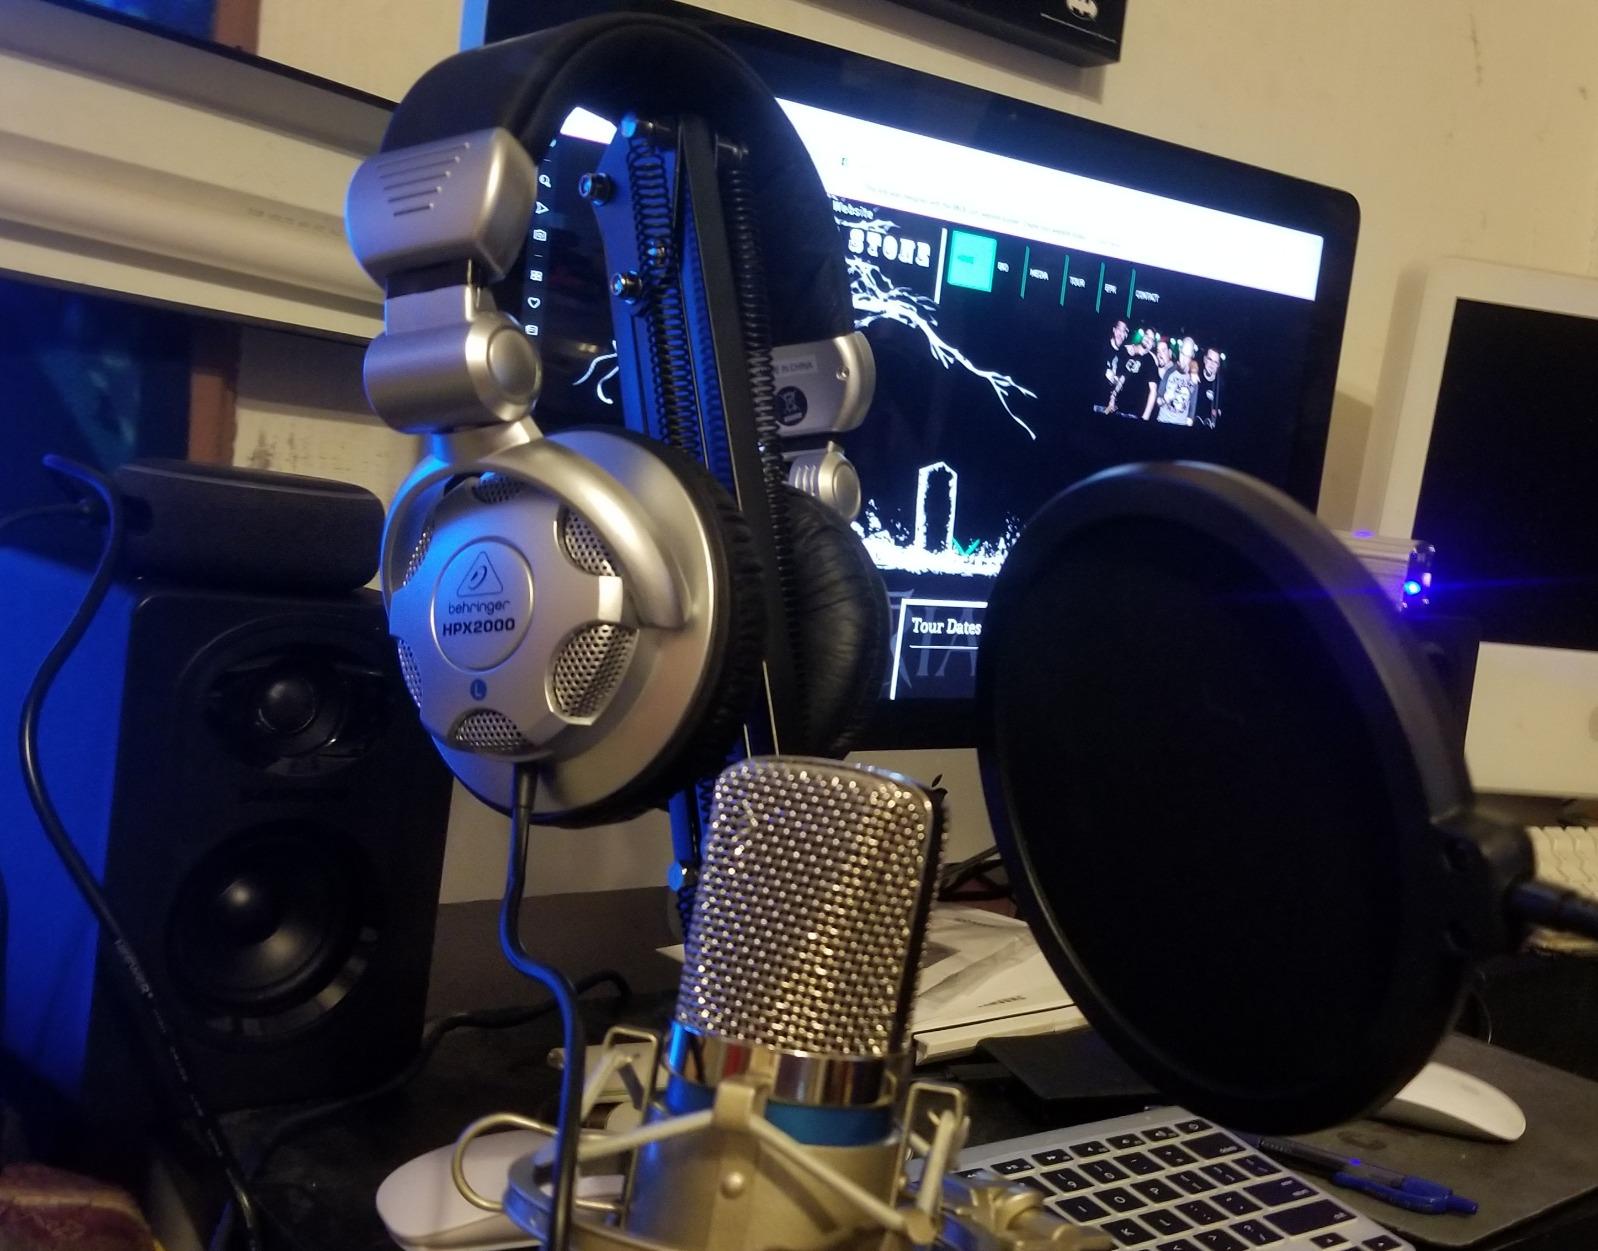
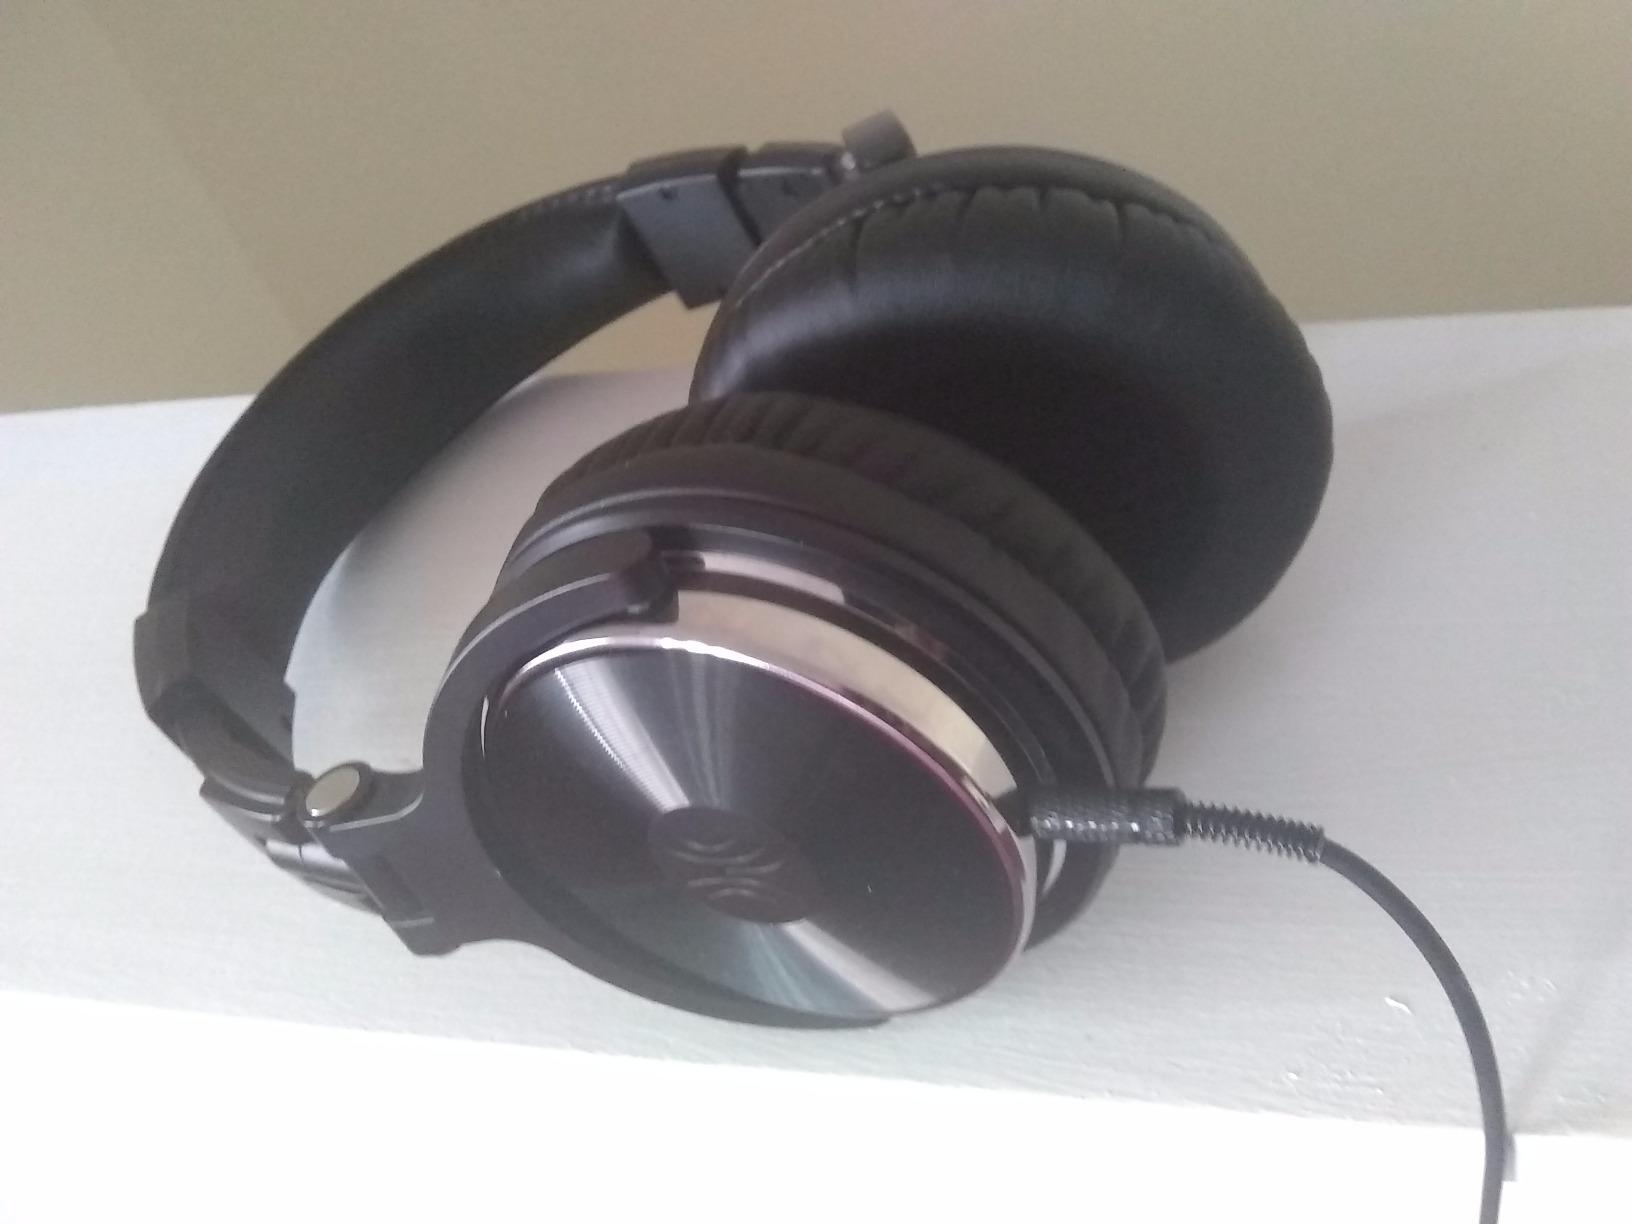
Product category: headphones
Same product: no